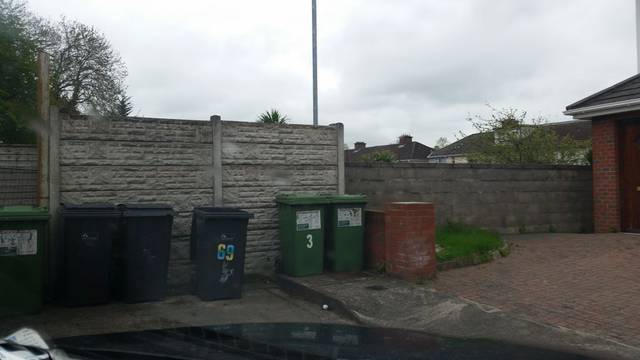
Region: Ireland
Coordinates: 53.395, -6.291